Magdalena Andersson

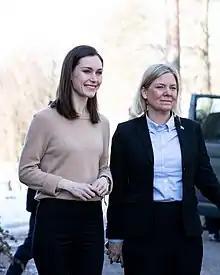
Andersson met with the Prime minister of Finland Sanna Marin in Helsinki on 5 March 2022.

On 24 November 2021, Andersson was elected as the prime minister of Sweden by the Riksdag. At the time of her election, she would have assumed office formally on 26 November. Although she did not receive a majority of "yes" votes, a majority did not vote against her due to abstentions. Under Sweden's principles of negative parliamentarism, since a majority was not opposed to Andersson's nomination, this was sufficient to elect her prime minister.